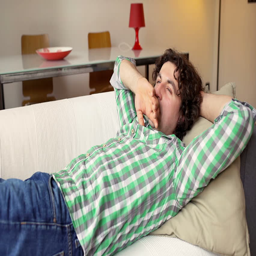
man having nap on the sofa in the living room